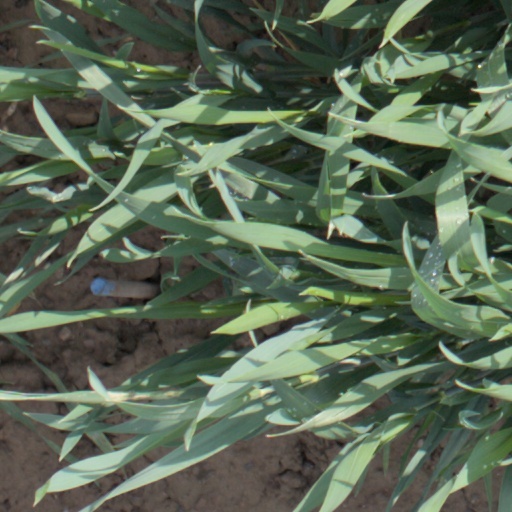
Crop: wheat